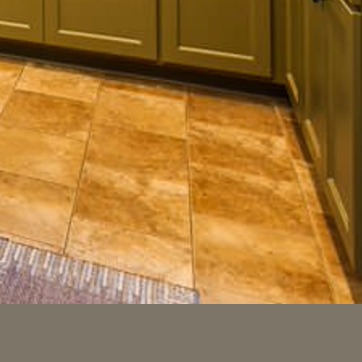
Material: tile